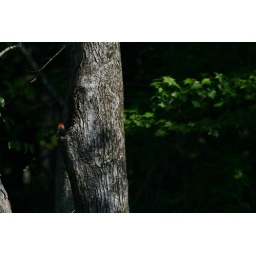
red-headed woodpecker takes a bath in tree